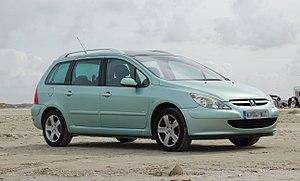
La Peugeot 307 est une automobile du constructeur français Peugeot, lancée en Europe le 26 avril 2001, et dont plus de 3 millions et demi d'exemplaires ont été produits. Elle est élue voiture européenne de l'année 2002, quatorze ans après la Peugeot 405.